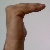
The image shows a hand gesture representing a space in Indian Sign Language.